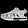
Label: Sandal